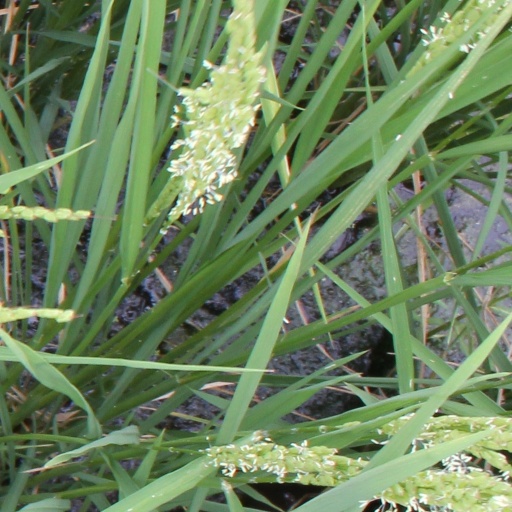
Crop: rice